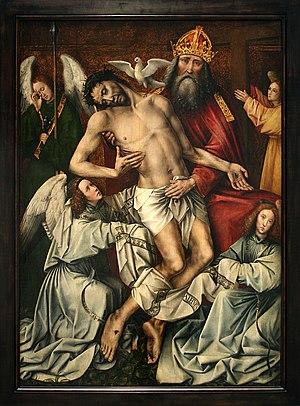
La Sainte Trinité, avec Dieu le Père soutenant le Christ (H